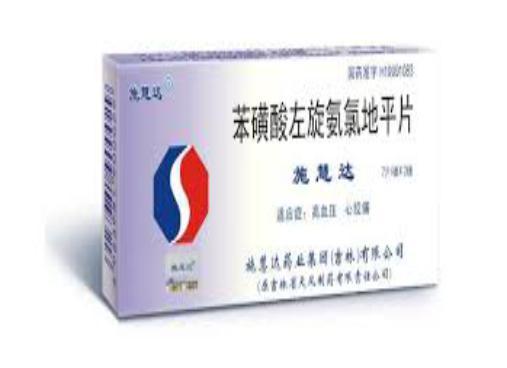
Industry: Medical